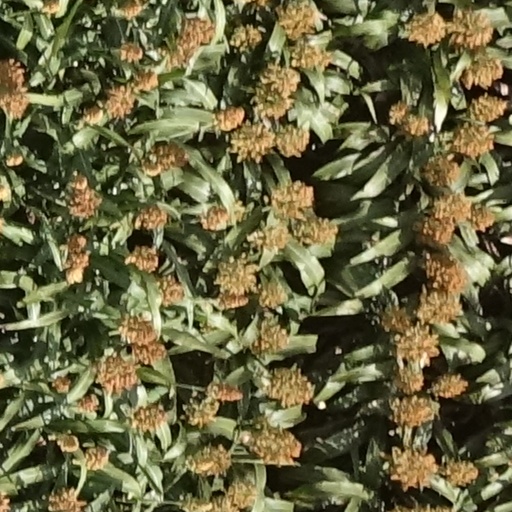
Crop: sorghum